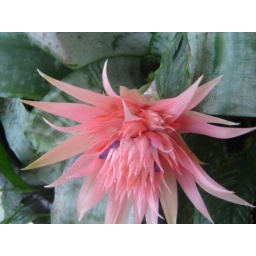
This flower is actually plastic in the mall. Like it enough though.